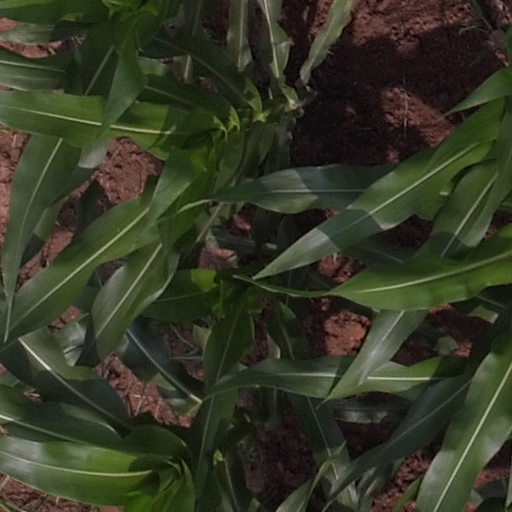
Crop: maize; corn